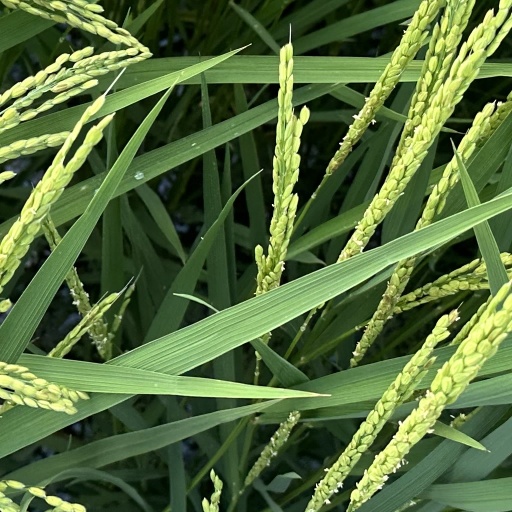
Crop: rice